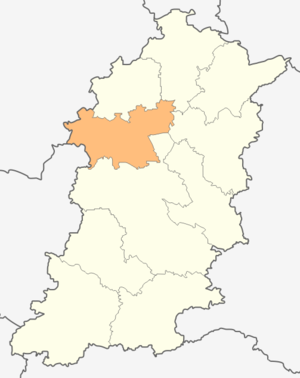
Khitrino est une obchtina de l'oblast de Choumen en Bulgarie.